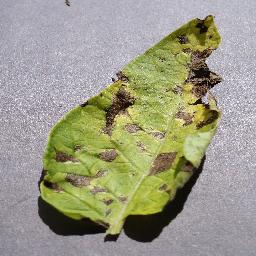
Etiqueta: Tizon_Temprano